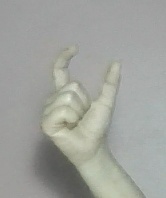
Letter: nun